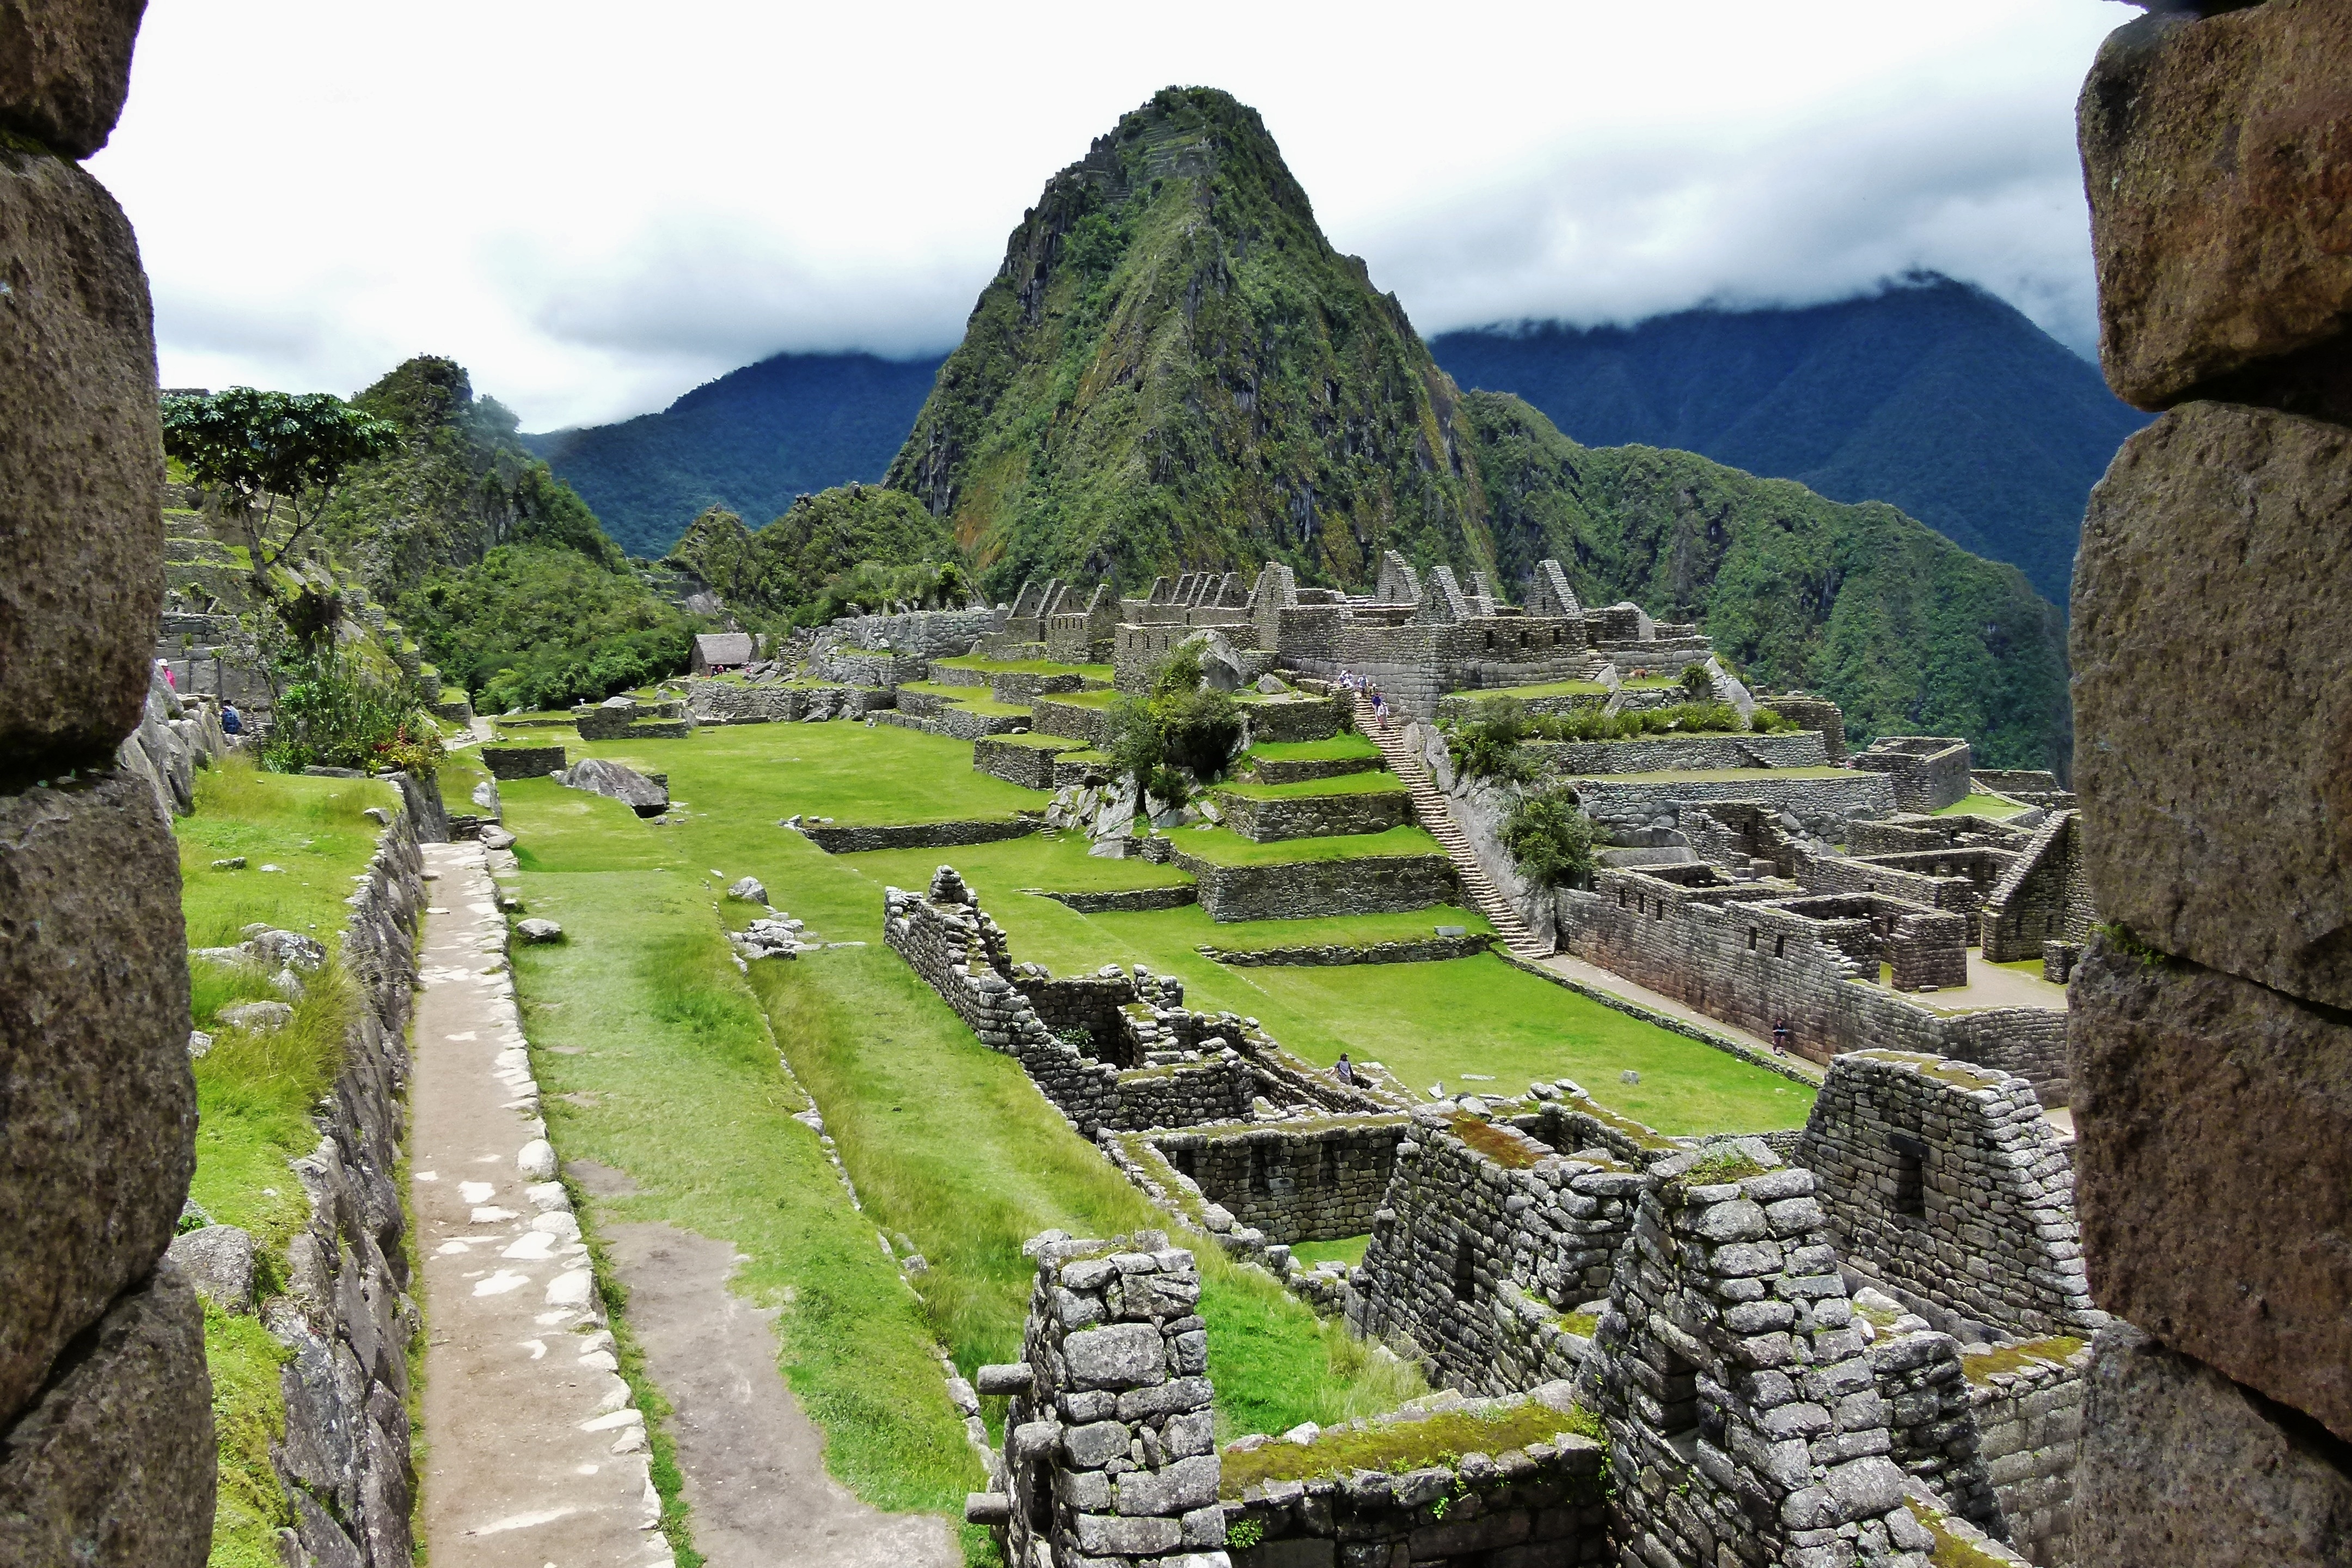
landscape, rock, mountain, hill, valley, mountain range, stone, travel, village, hillside, alpine, tourism, terrain, terrace, stairs, ruins, monastery, plateau, monuments, relic, rural area, archaeological site, unesco world heritage site, historic site, ancient history, mountainous landforms